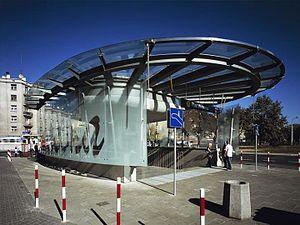
La station Plac Wilsona est une station de la ligne 1 du métro de Varsovie, située à Varsovie, dans le quartier de Żoliborz. Inaugurée le 8 avril 2005, la station permet de desservir les rues Juliusza Słowackiego, Mickiewicz et Krasinski ainsi que la Place Wilson.